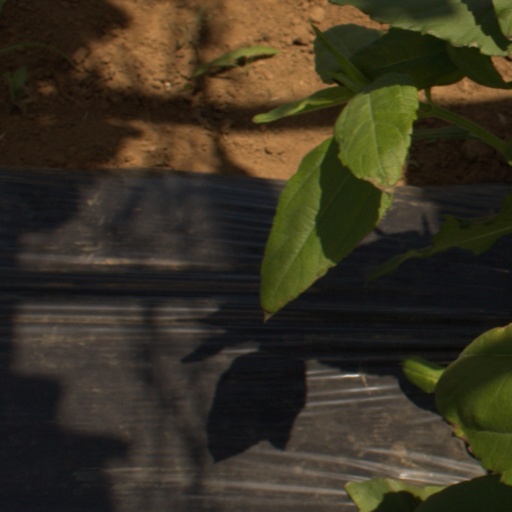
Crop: Jerusalem artichoke